Revolutionary Girl Utena

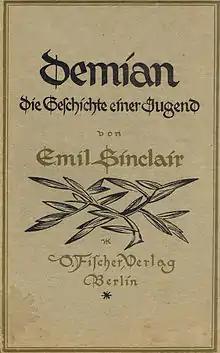
The cover to Demian by Hermann Hesse

Adolescence and its attendant struggles of personal growth and development are a common theme in Ikuhara's works, with a frequent focus on teenaged characters who seek personal change yet are bound to their pasts in ways they are not consciously aware of. This focus on the transition from adolescence implicates "Utena" in the "bildungsroman" genre; the Student Council's repeated mantra in which they entreat each other to "crack the world's shell" is a modified passage from Hermann Hesse's 1919 novel "Demian", a major work of the "bildungsroman" genre. Typically, characters in Ikuhara's works seek a MacGuffin-like device that purports to solve their struggles by accelerating the process of change; in "Utena", this is represented as the "end of the world". The device is ultimately revealed to be either unreal or lacking the power that is ascribed to it, but serves to symbolically represent how the characters are constrained by broader systems of power and coercion.